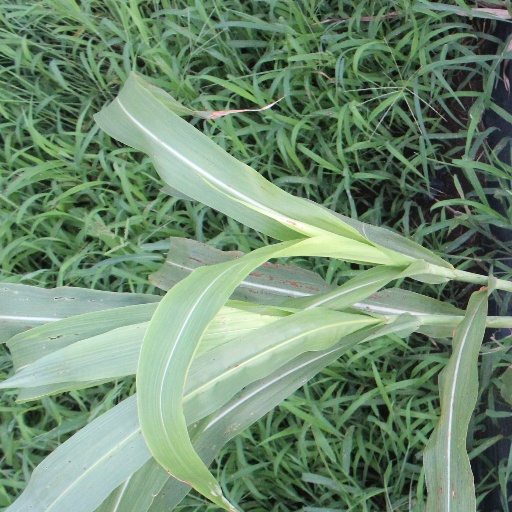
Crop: sorghum